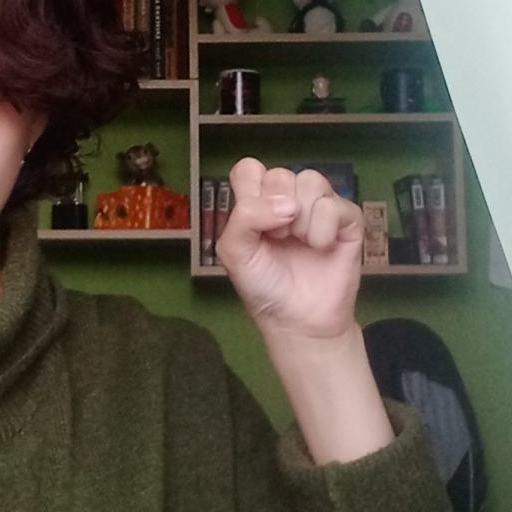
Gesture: fist